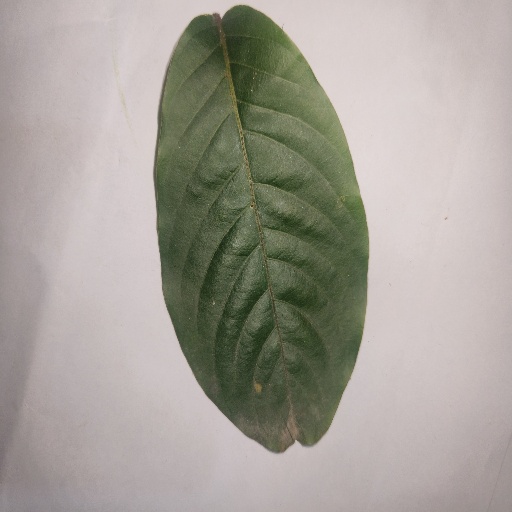
Species: HariTaki
Leaf condition: Healthy Leaf